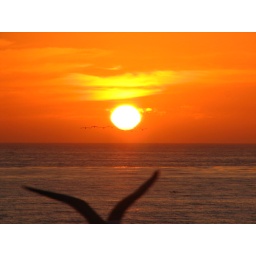
Flock of birds flying by the setting sun... and a big bird in the foreground!